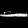
Label: Sandal